Shemini (parashah)

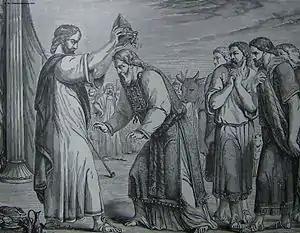
The Consecration of Aaron and His Sons (illustration from the 1890 Holman Bible)

In the first reading, on the eighth day of the ceremony to ordain the priests and consecrate the Tabernacle, Moses instructed Aaron to assemble calves, rams, a goat, a lamb, an ox, and a meal offering as sacrifices ("korbanot") to God, saying: "Today the Lord will appear to you." They brought the sacrifices to the front of the Tent of Meeting, and the Israelites assembled there. Aaron began offering the sacrifices as Moses had commanded.